2014 United States Grand Prix

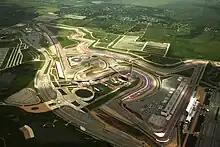
The Circuit of the Americas "(pictured in 2015)", where the race was held.

The 2014 United States Grand Prix was the 17th of the 19 rounds of the 2014 Formula One World Championship, and the 36th running of the event in Formula One. It was held on 2 November at the 20-turn Circuit of the Americas in Travis County, Austin, Texas. The sport's governing body, the Fédération Internationale de l'Automobile (FIA), elected to retain two drag reduction system (DRS) activation zones from 2013: one was on the straight between turns 10 and 11, and the second was on the straight linking the final and first corners.